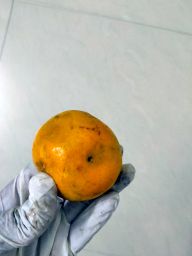
Fruit: Orange
Quality: Bad